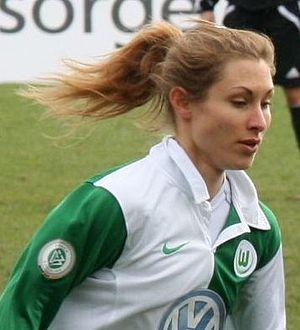
Shelley Ann Thompson est une ancienne joueuse de football allemande.